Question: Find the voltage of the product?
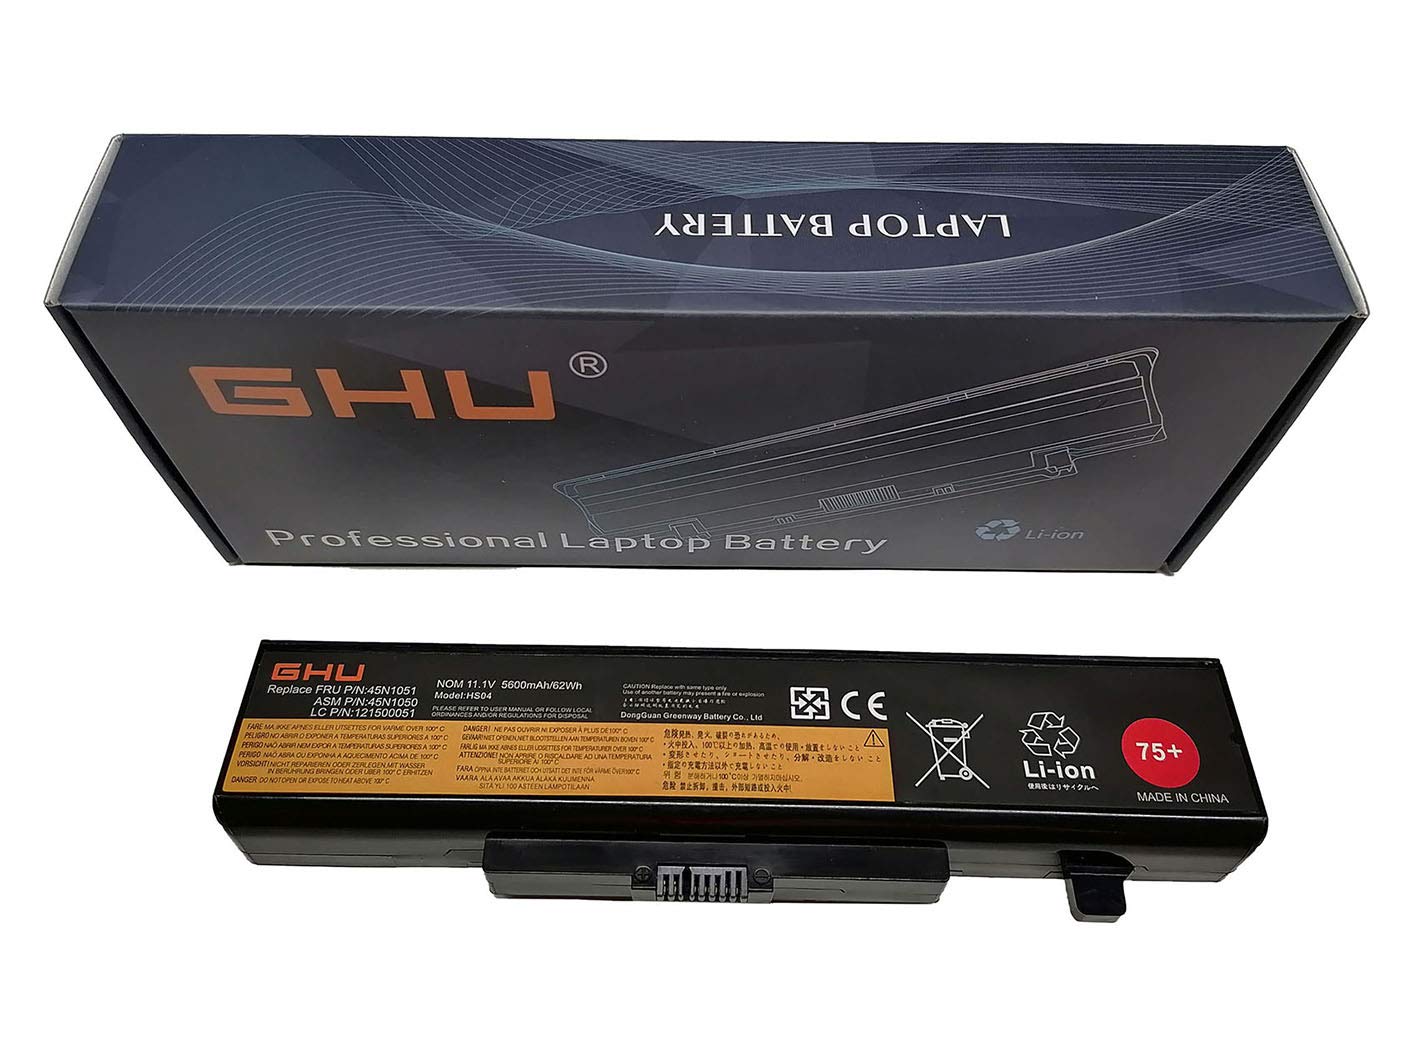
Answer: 11.1 volt